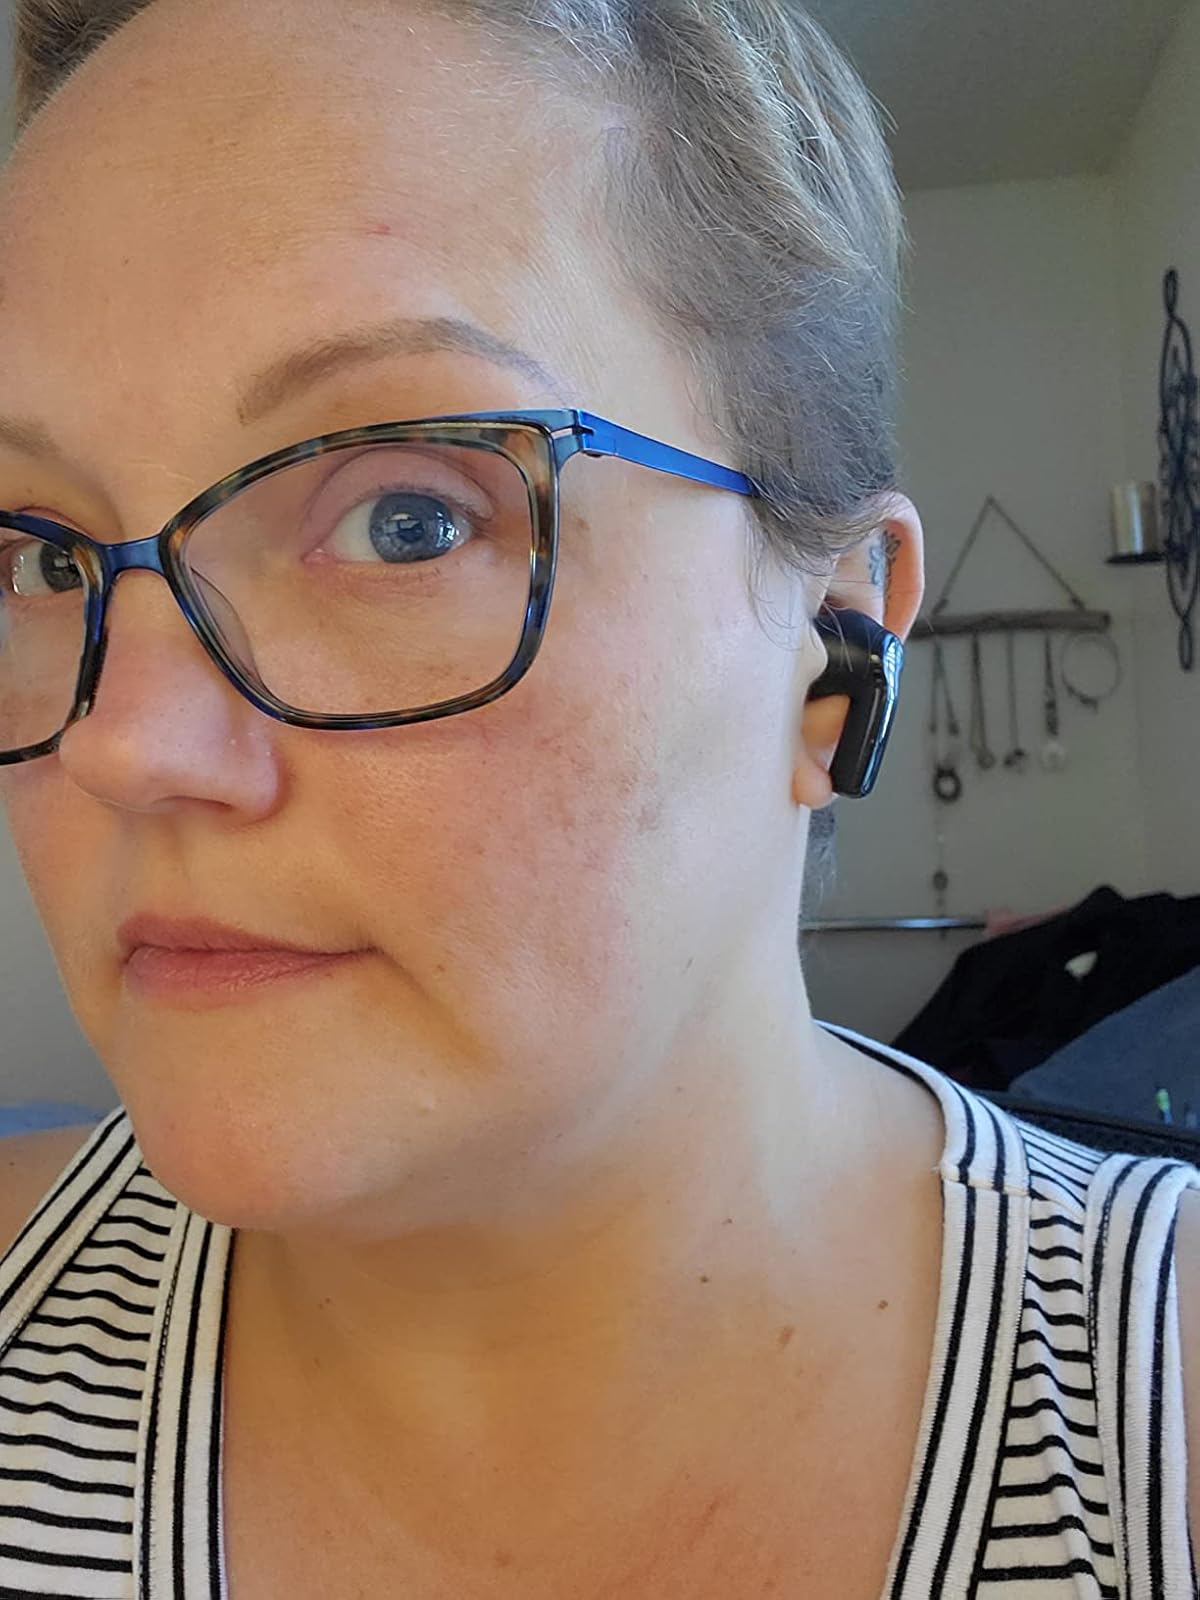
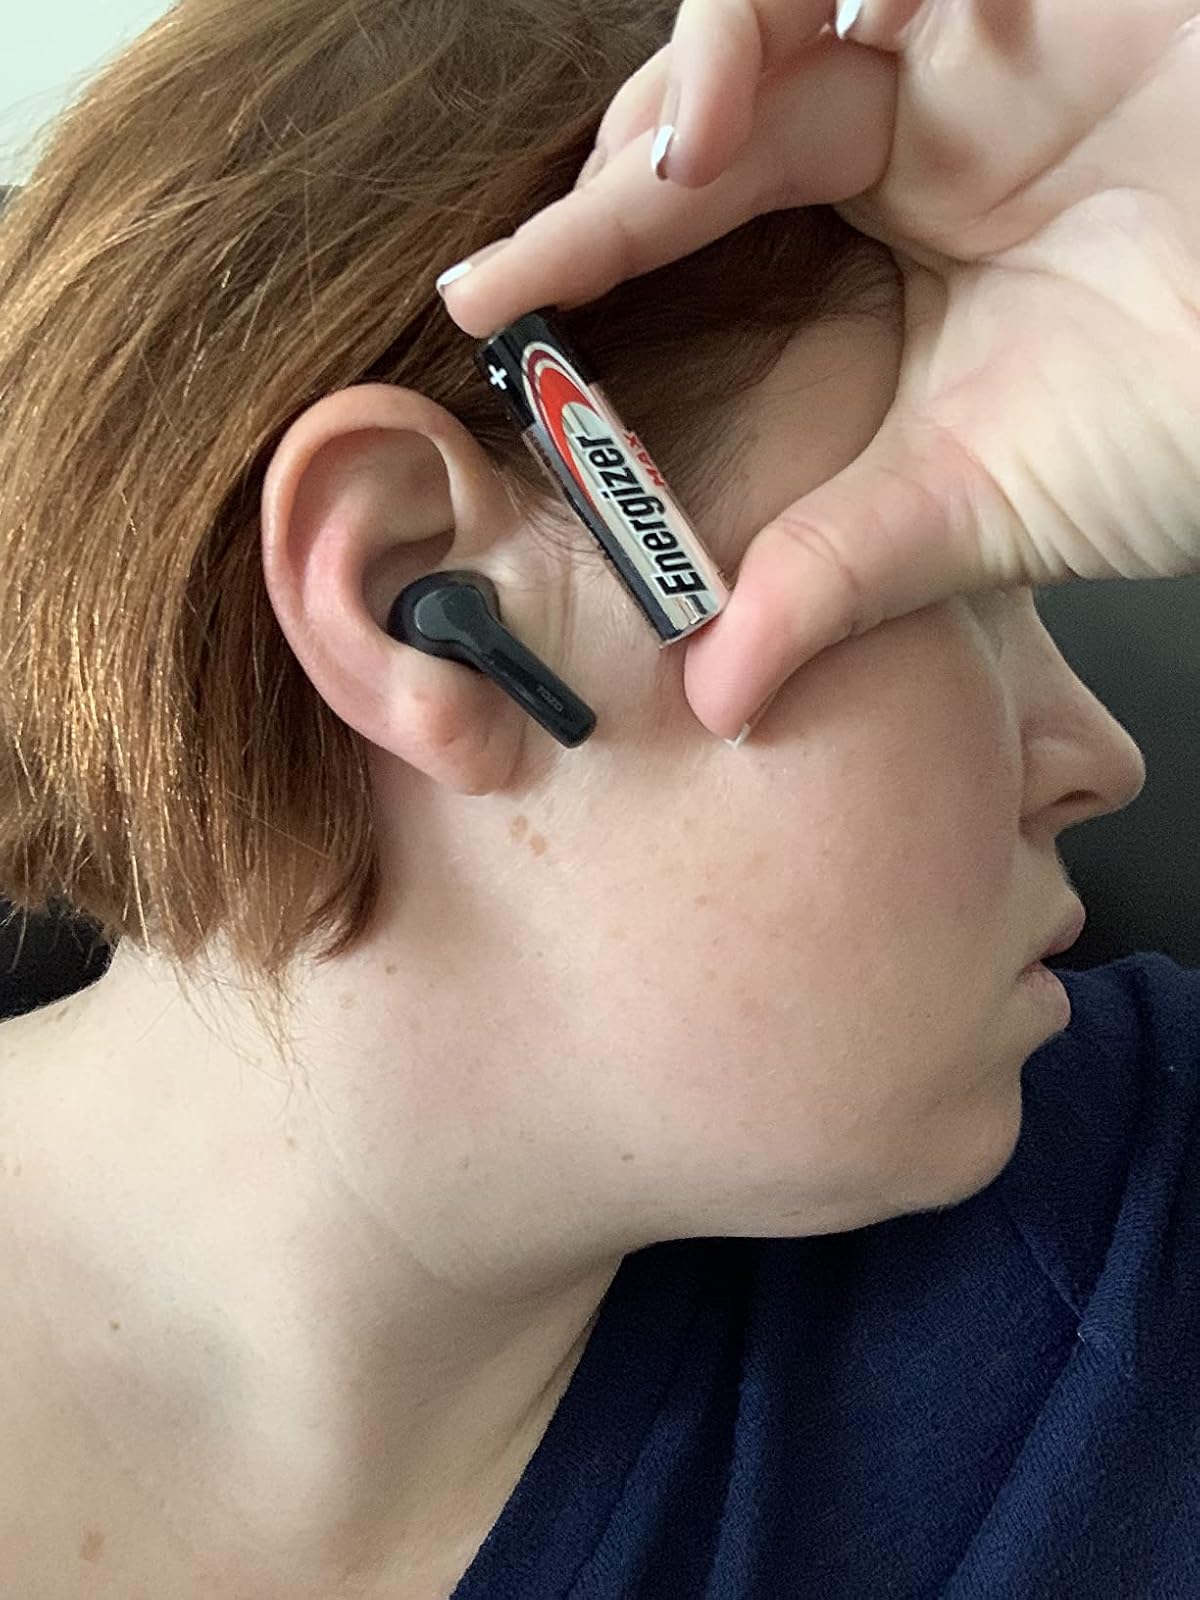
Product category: earbuds
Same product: yes